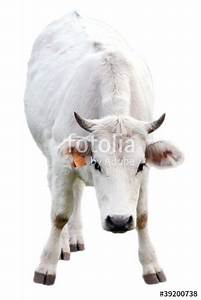
Label: cow